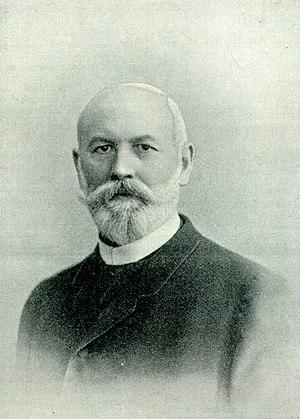
Le titre de cet article contient le caractère ö. Quand celui-ci n'est pas disponible ou n'est pas désiré, le nom de l'article peut être représenté comme Wilhelm Boeckmann.